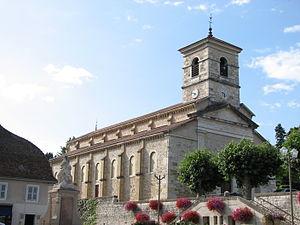
Église de Ciers, aux Avenières (Isère)
Les Avenières est une ancienne commune française située dans le département de l'Isère, en région Auvergne-Rhône-Alpes, devenue, le 1ᵉʳ janvier 2016, une commune déléguée de la commune nouvelle des Avenières-Veyrins-Thuellin.